Westeremden yew-stick

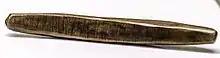
The Westeremden yew stick.

The Westeremden yew-stick is a yew-wood stick found in Westeremden in the Groningen province of the Netherlands in 1917.